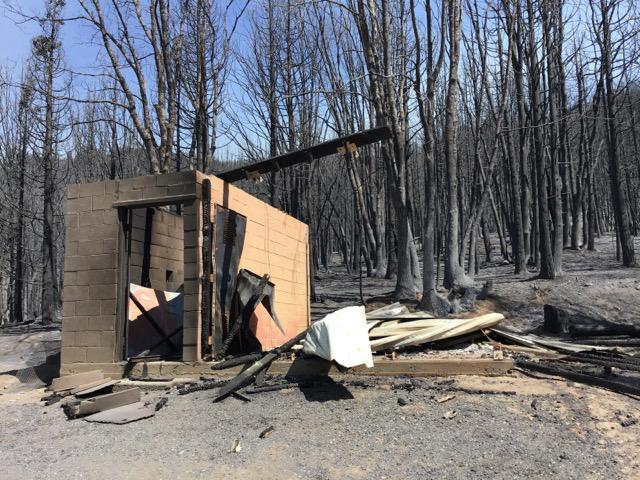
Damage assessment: destroyed